Episode 1102

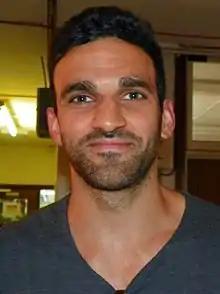
Davood Ghadami who plays Eli Ebrahimi stated that filming the episode was a "tough" experience.

Details regarding the filming of "Episode 1102" were well documented via the cast's social media accounts due to the finality of the episode. Filming concluded on 17 December 2021 and subsequently various cast members were emotional. Ghadami said it was a "tough" experience and he was not ready to say goodbye to the show. Belinda Owusu (Nicky McKendrick) felt lucky to be working on the episode and Ames stated that "emotions are running high but we have pretend lives to save." With the show's imminent end, Bradley and Marcel were emotional in-between and they tried to utilise this emotion during filming the sad scenes.